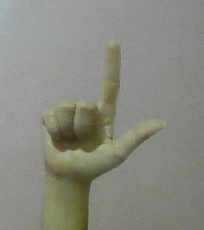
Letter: laam